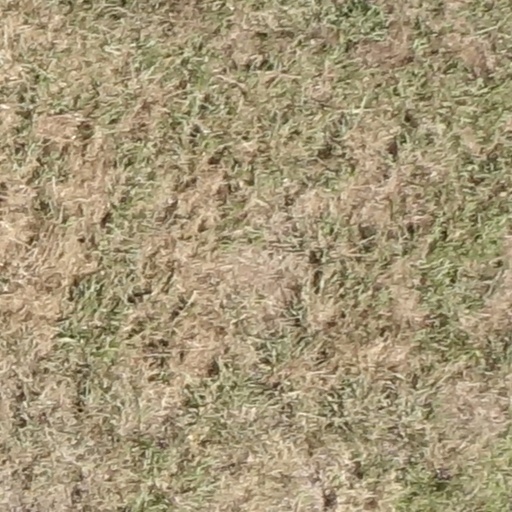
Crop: sorghum